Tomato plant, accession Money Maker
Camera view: tilt-top (135 deg); turntable rotation: 210 degrees
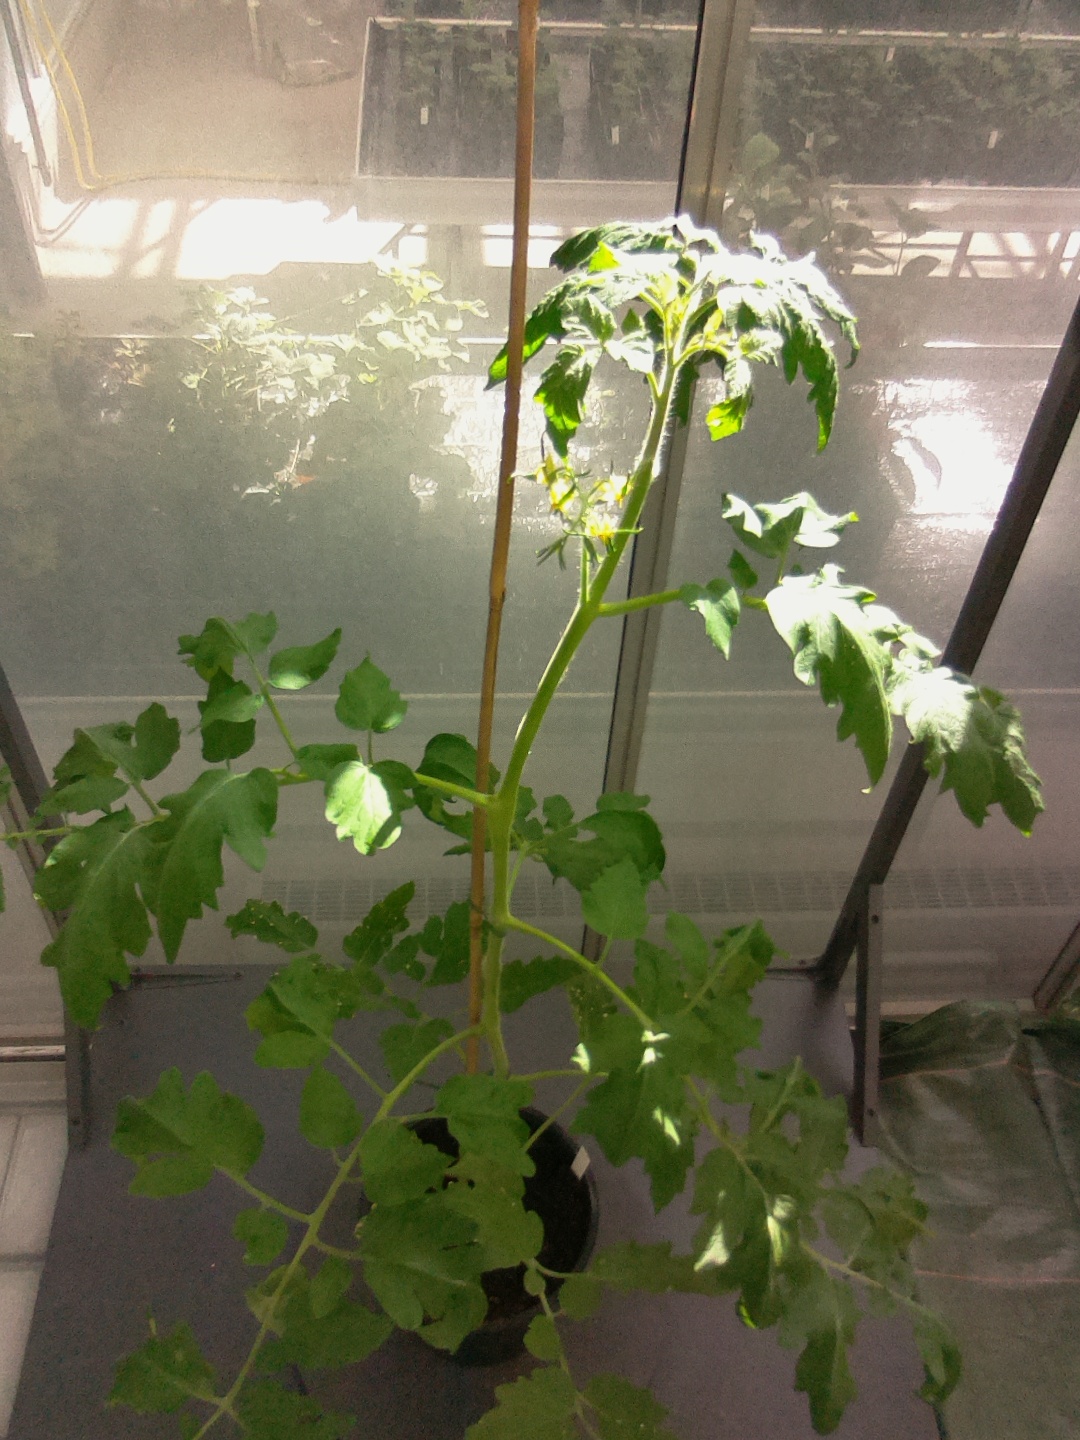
BBCH growth stage 63: 30%-40% of flowers open